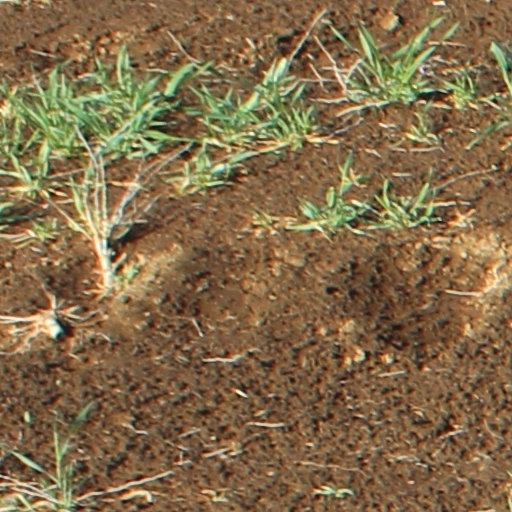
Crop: wheat